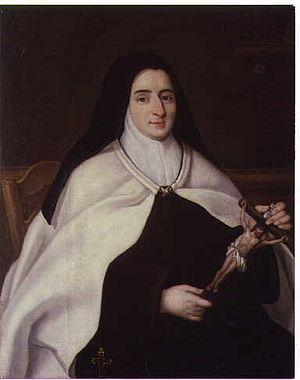
Mère Thérèse de Saint-Augustin
Louise-Marie de France, dite Madame Louise ou Madame Dernière, était la plus jeune des enfants de Louis XV et de Marie Leszczyńska. Elle fut appelée Madame Louise après son baptême en 1747. Elle entra au Carmel en 1770 sous le nom de Thérèse de Saint-Augustin, et y eut la charge de maîtresse des novices puis d'économe. Elle fut élue prieure à trois reprises. Décédée en 1787, elle est déclarée vénérable en 1873.